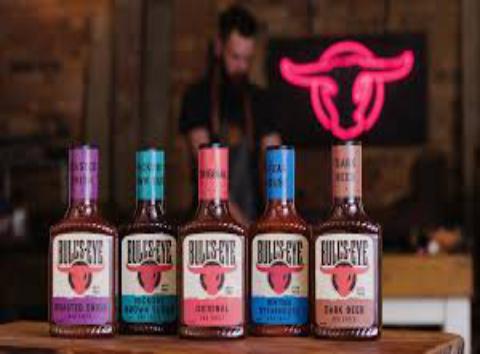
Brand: Bulls-Eye Barbecue
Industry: Food